Lawrence College Ghora Gali

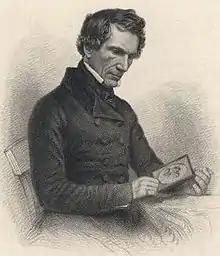
Sir Henry Montgomery Lawrence KCB (28 June 1806 – 4 July 1857)

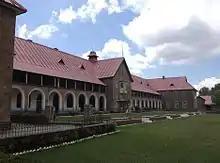
Main building of the school

Lawrence College Ghora Gali is a boys boarding school located in the Murree Hills, Pakistan. Established in 1860 and named after Sir Henry Lawrence, it is one of the oldest residential educational institutions in Pakistan. The school follows a public school model influenced by British colonial-era institutions and provides education from primary to higher secondary levels.